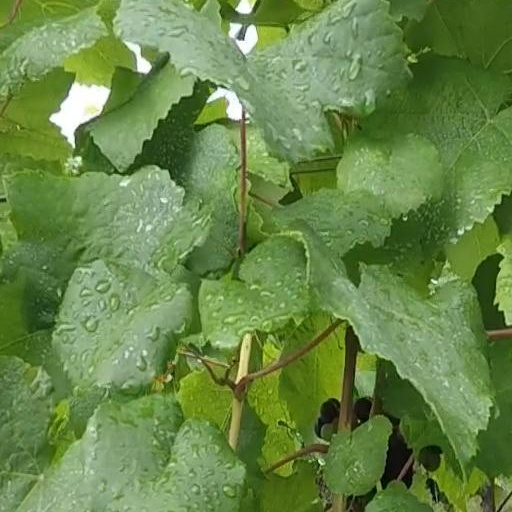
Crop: grape